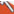
Number: 7